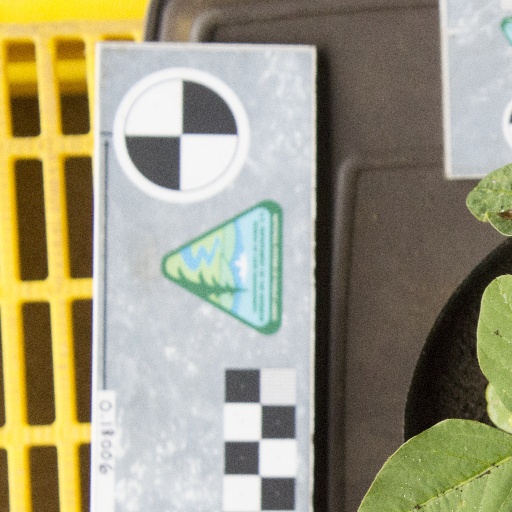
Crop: soybean